Lyubimets Municipality

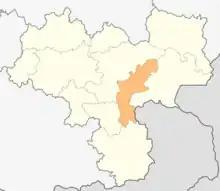
Lyubimets municipality within Haskovo Province

Lyubimets Municipality is a municipality in Haskovo Province, Bulgaria. The administrative centre is Lyubimets.